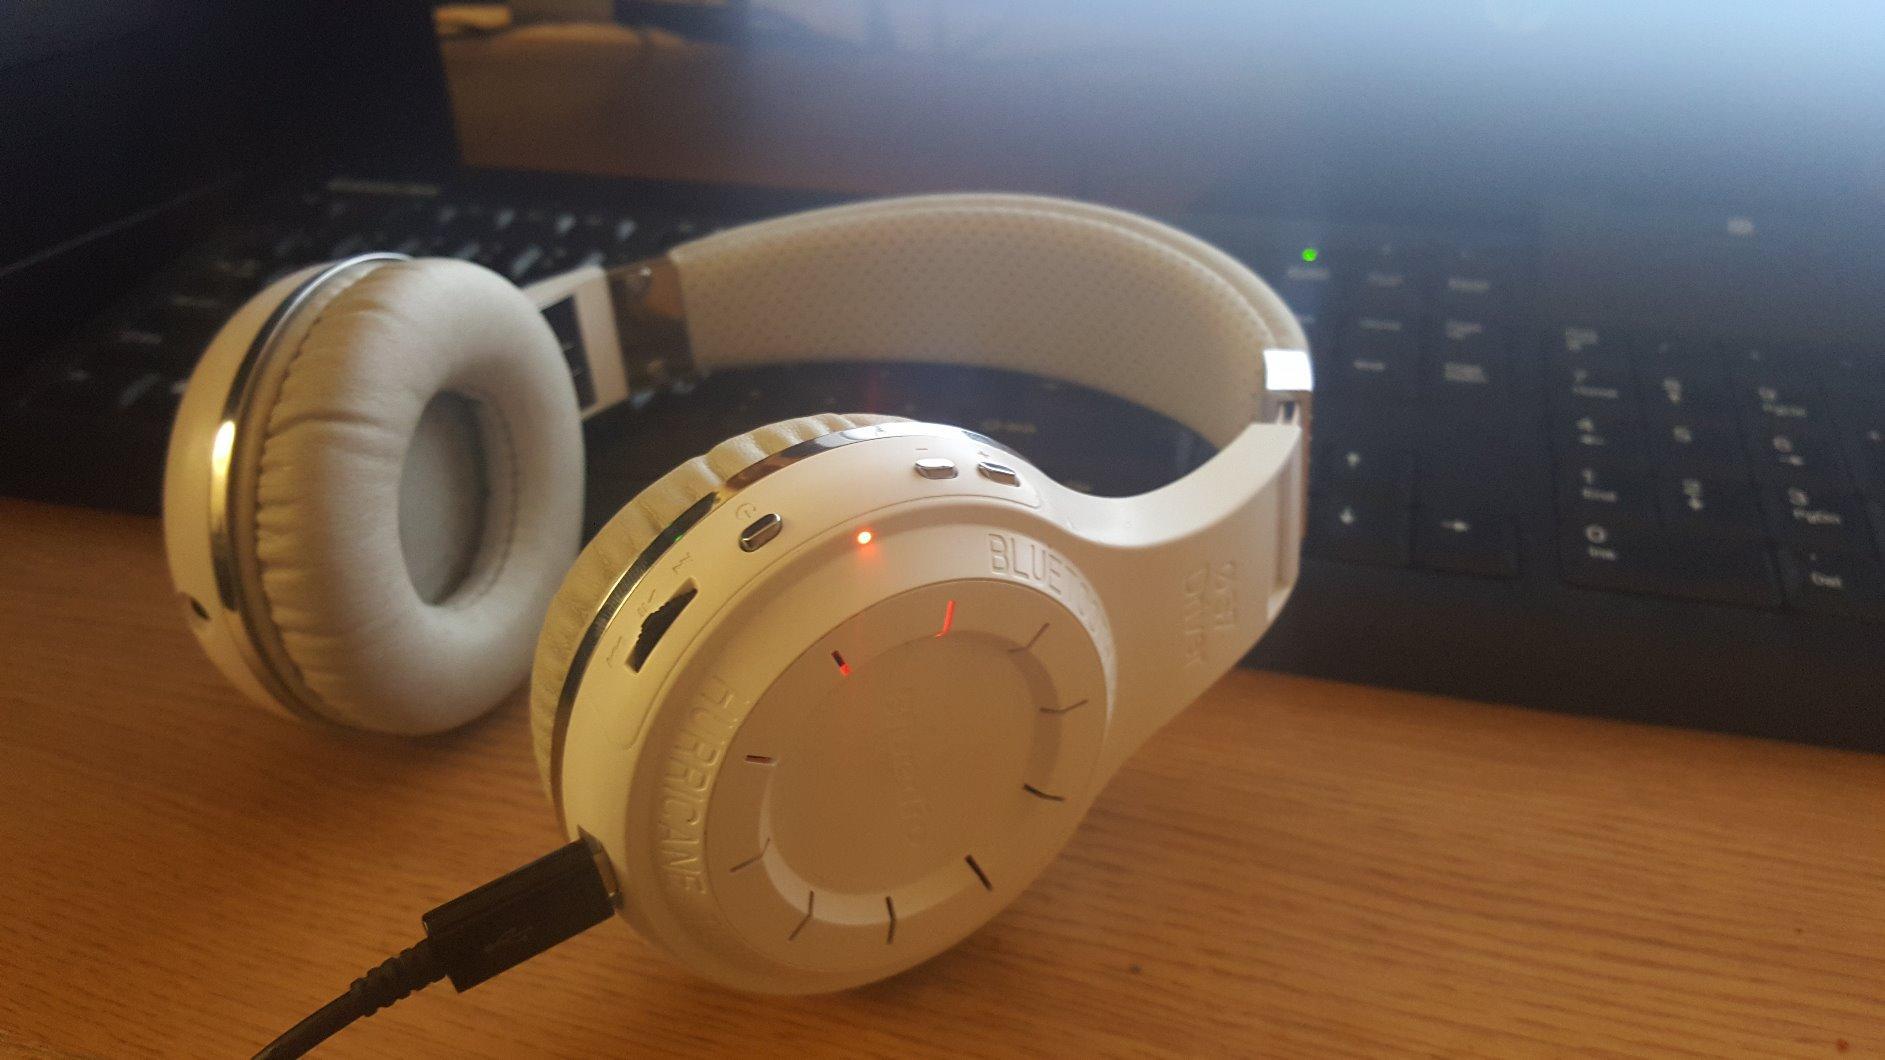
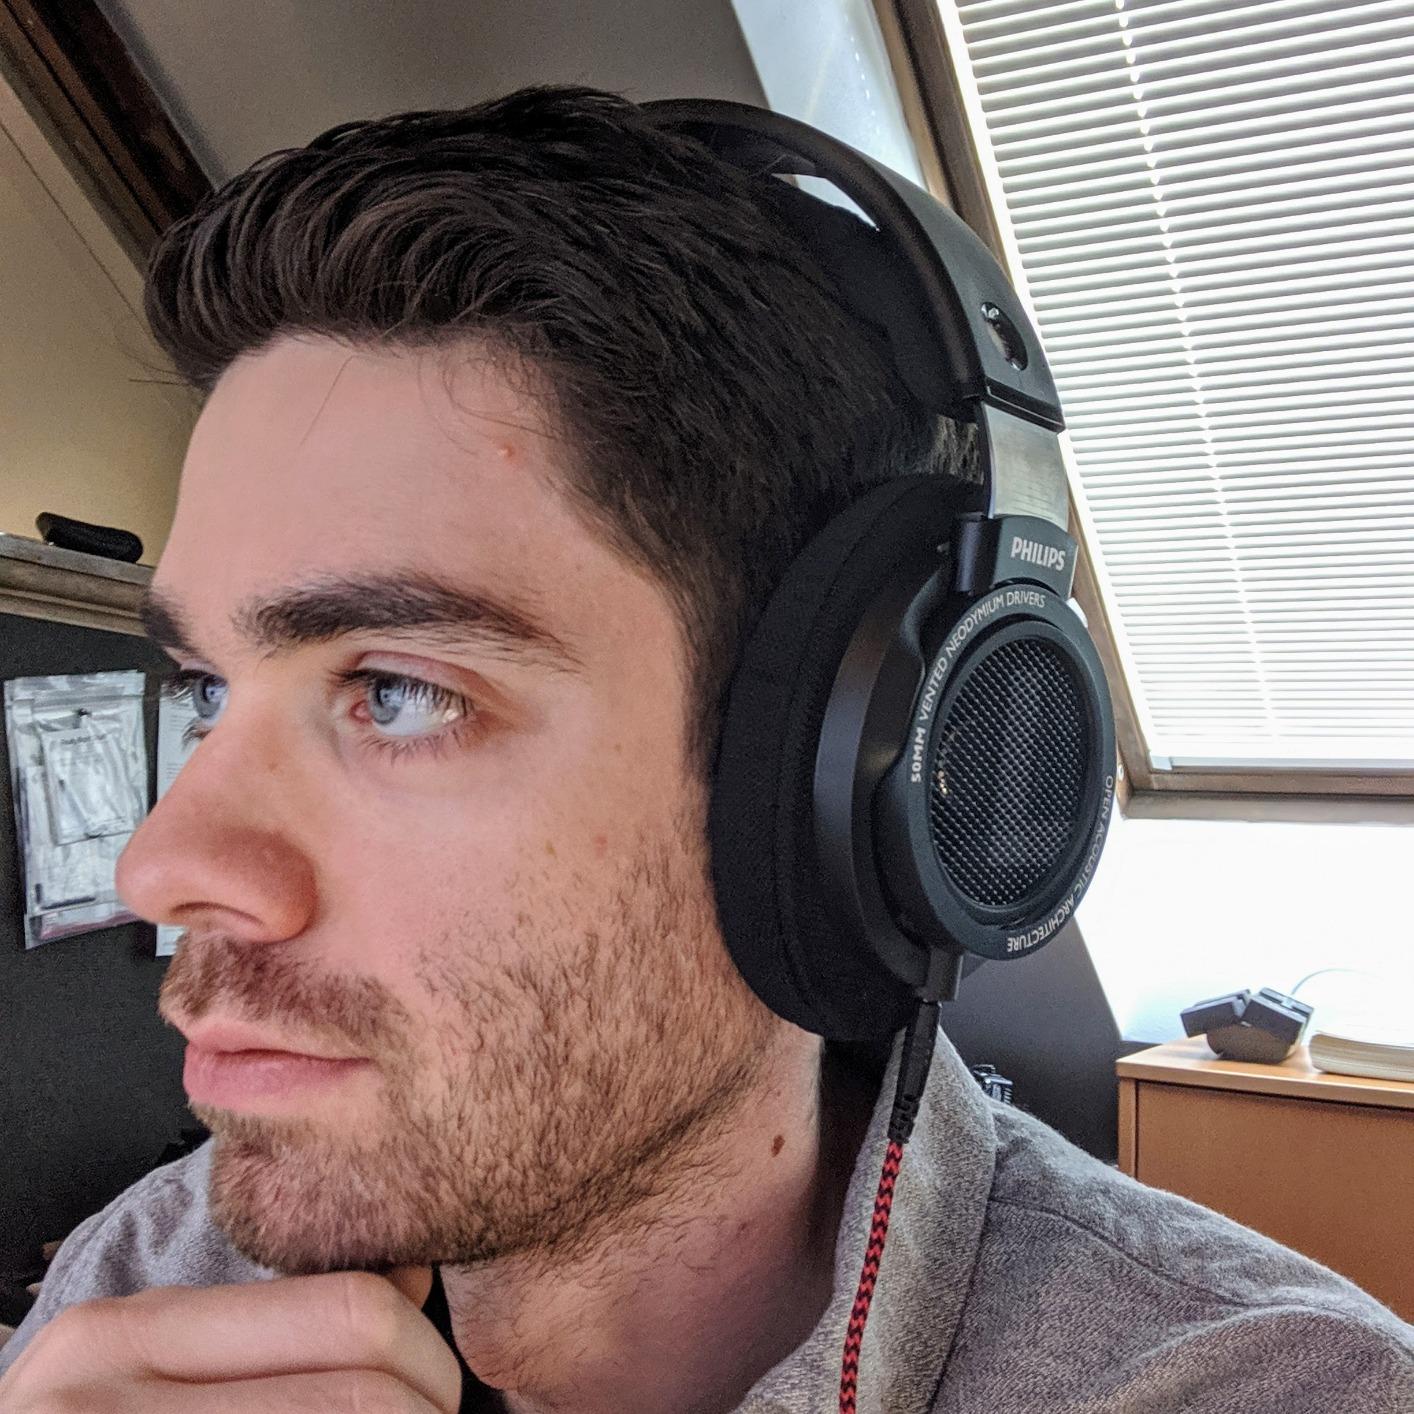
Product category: headphones
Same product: no